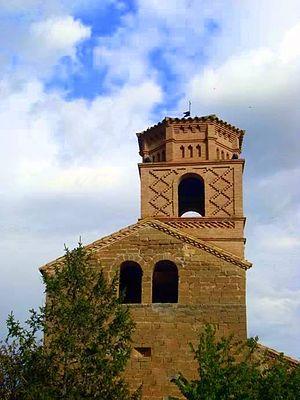
Nueno est une commune d’Espagne, dans la province de Huesca, communauté autonome d'Aragon comarque de Hoya de Huesca.